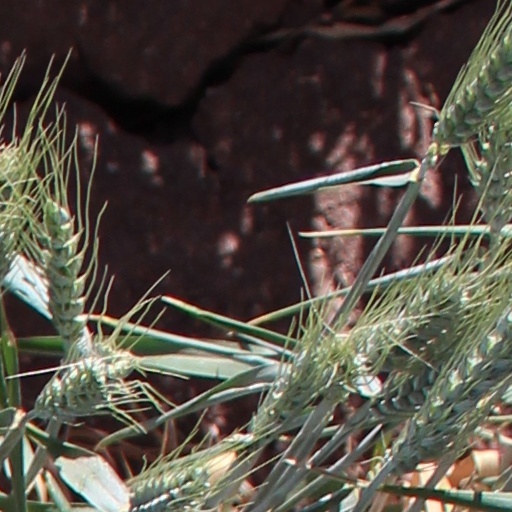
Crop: wheat